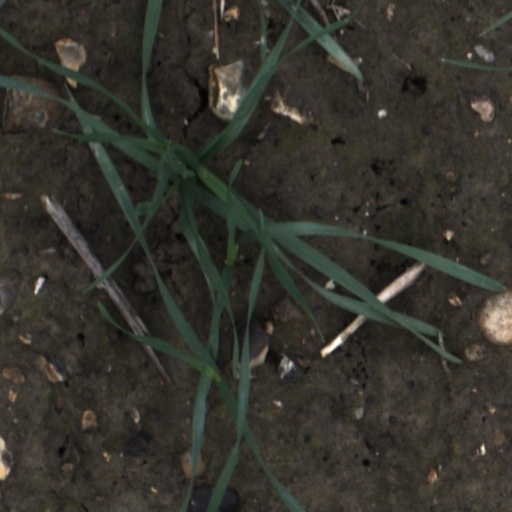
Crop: wheat